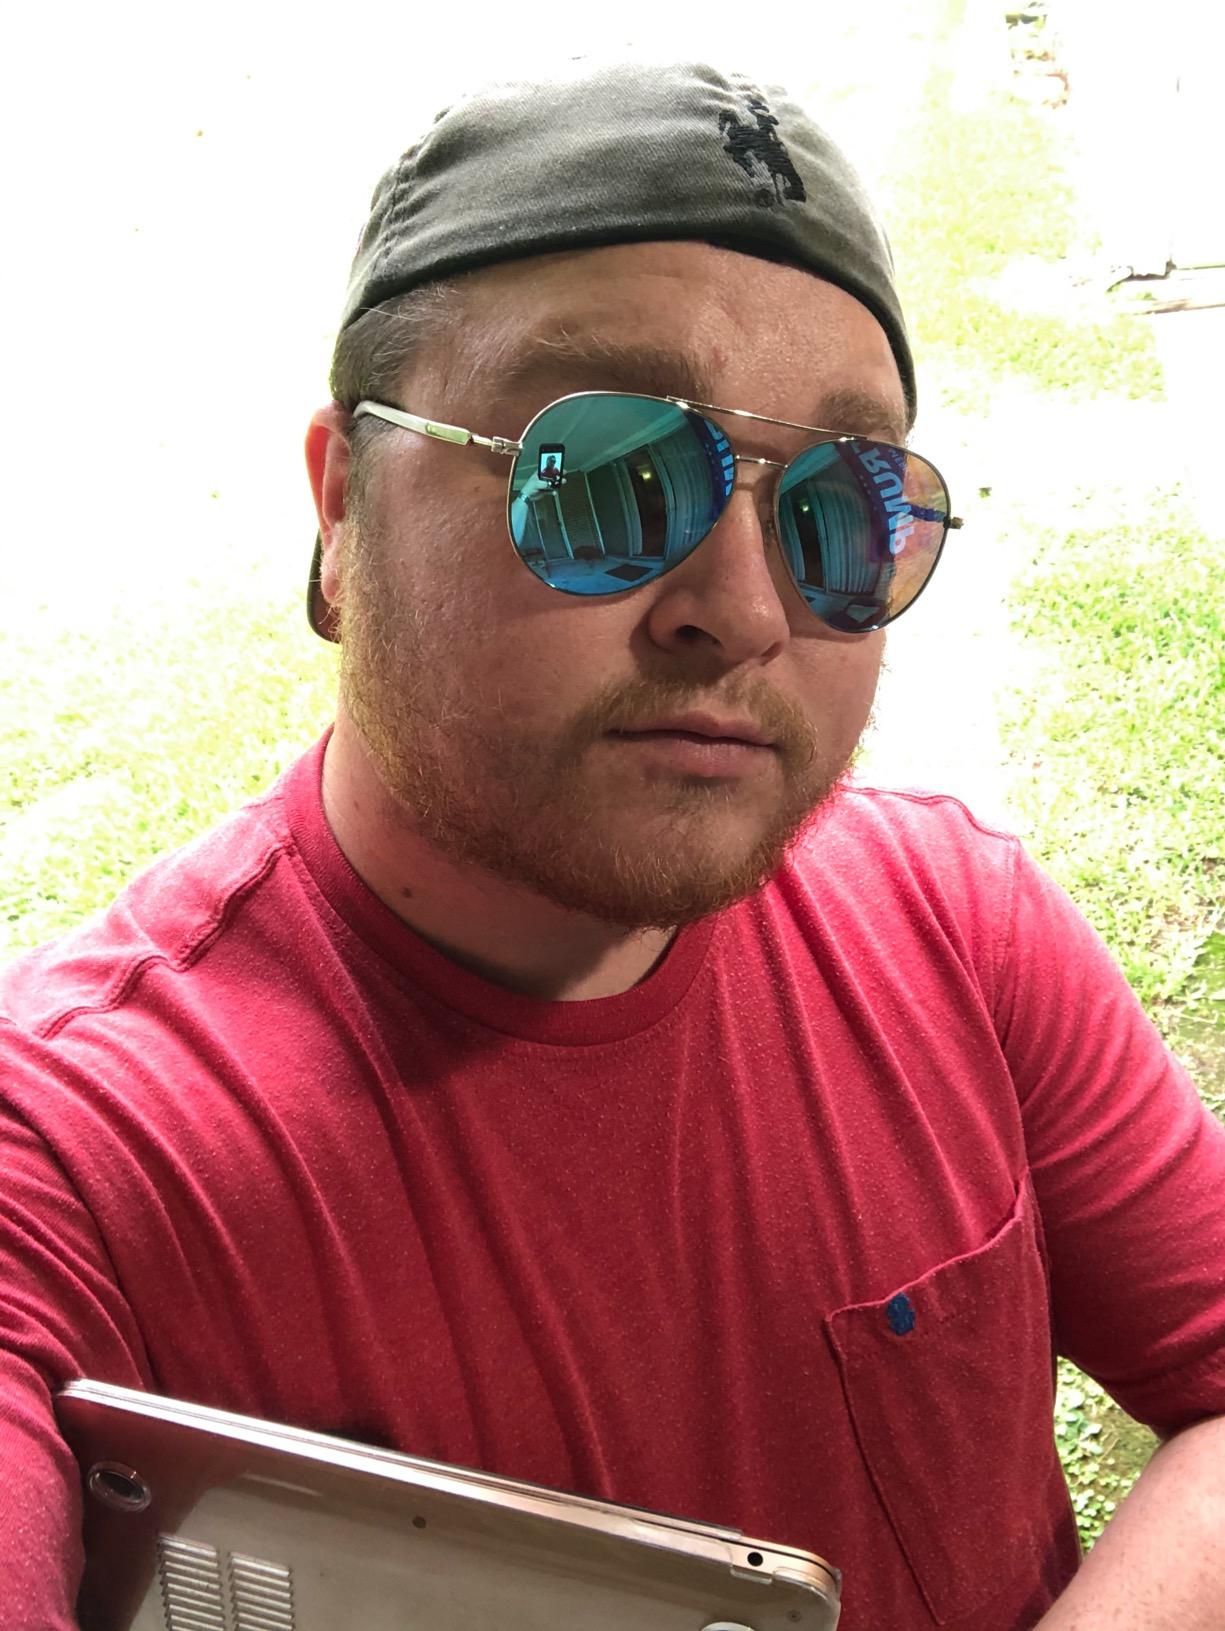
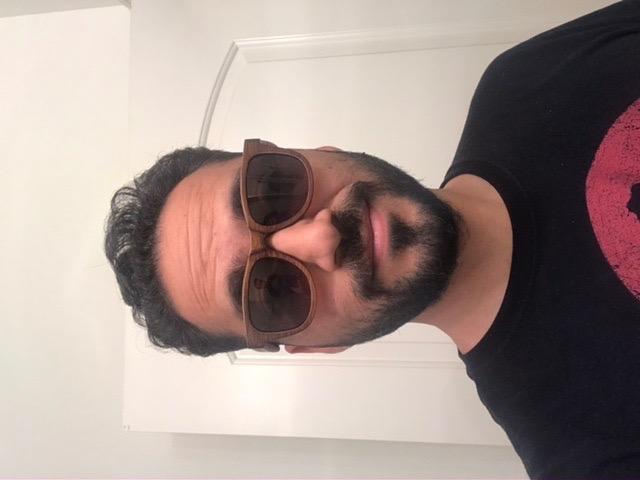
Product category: accessories_sunglasses
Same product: no